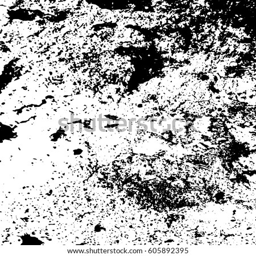
black and white vintage grunge futuristic background .